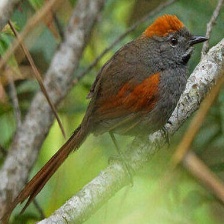
Species: AZARAS SPINETAIL
Scientific name: SYNALLAXIS AZARAE